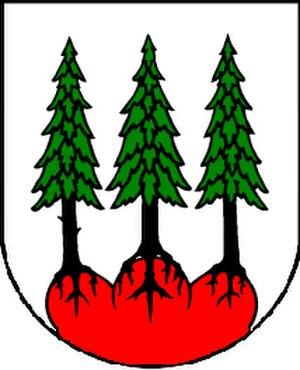
Les Bois sont une commune suisse du canton du Jura, située dans le district des Franches-Montagnes. Ils sont le plus grand village des Franches-Montagnes en superficie.